Statue of Sobekneferu

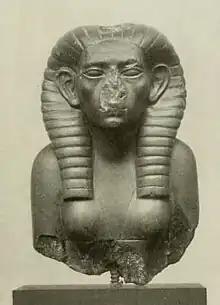
Bust of a woman, now identified as Sobekneferu; Berlin Egyptian Museum 14475

The Statue of Sobekneferu was a sculpture of the ancient Egyptian queen Sobekneferu (about 1800 BC), who reigned during the 12th Dynasty.